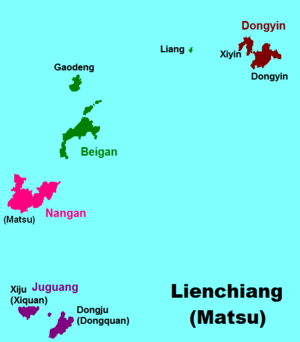
Juguang, également orthographié Chukuang, est un canton rural du comté de Lienchiang, appartenant à la République de Chine. Le canton de Juguang comprend deux grandes îles : l'île Dongju, l'île de Xiju, ainsi que certains îlots. Ni Dongju ni Xiju n'ont de niveau administratif à l'échelle d'une île.
Ceci est une liste des îles sous l'administration de la République de Chine, communément appelé Taïwan, classées dans les différents archipels. L'île de Taïwan, anciennement Formose, est la plus grande et la principale composante de l'ensemble des territoires sous l'administration de la république de Chine. Les îles revendiquées mais non administrées par la République de Chine, telles que les îles Senkaku et la plupart des îles de la mer de Chine méridionale, sont exclues de la liste.